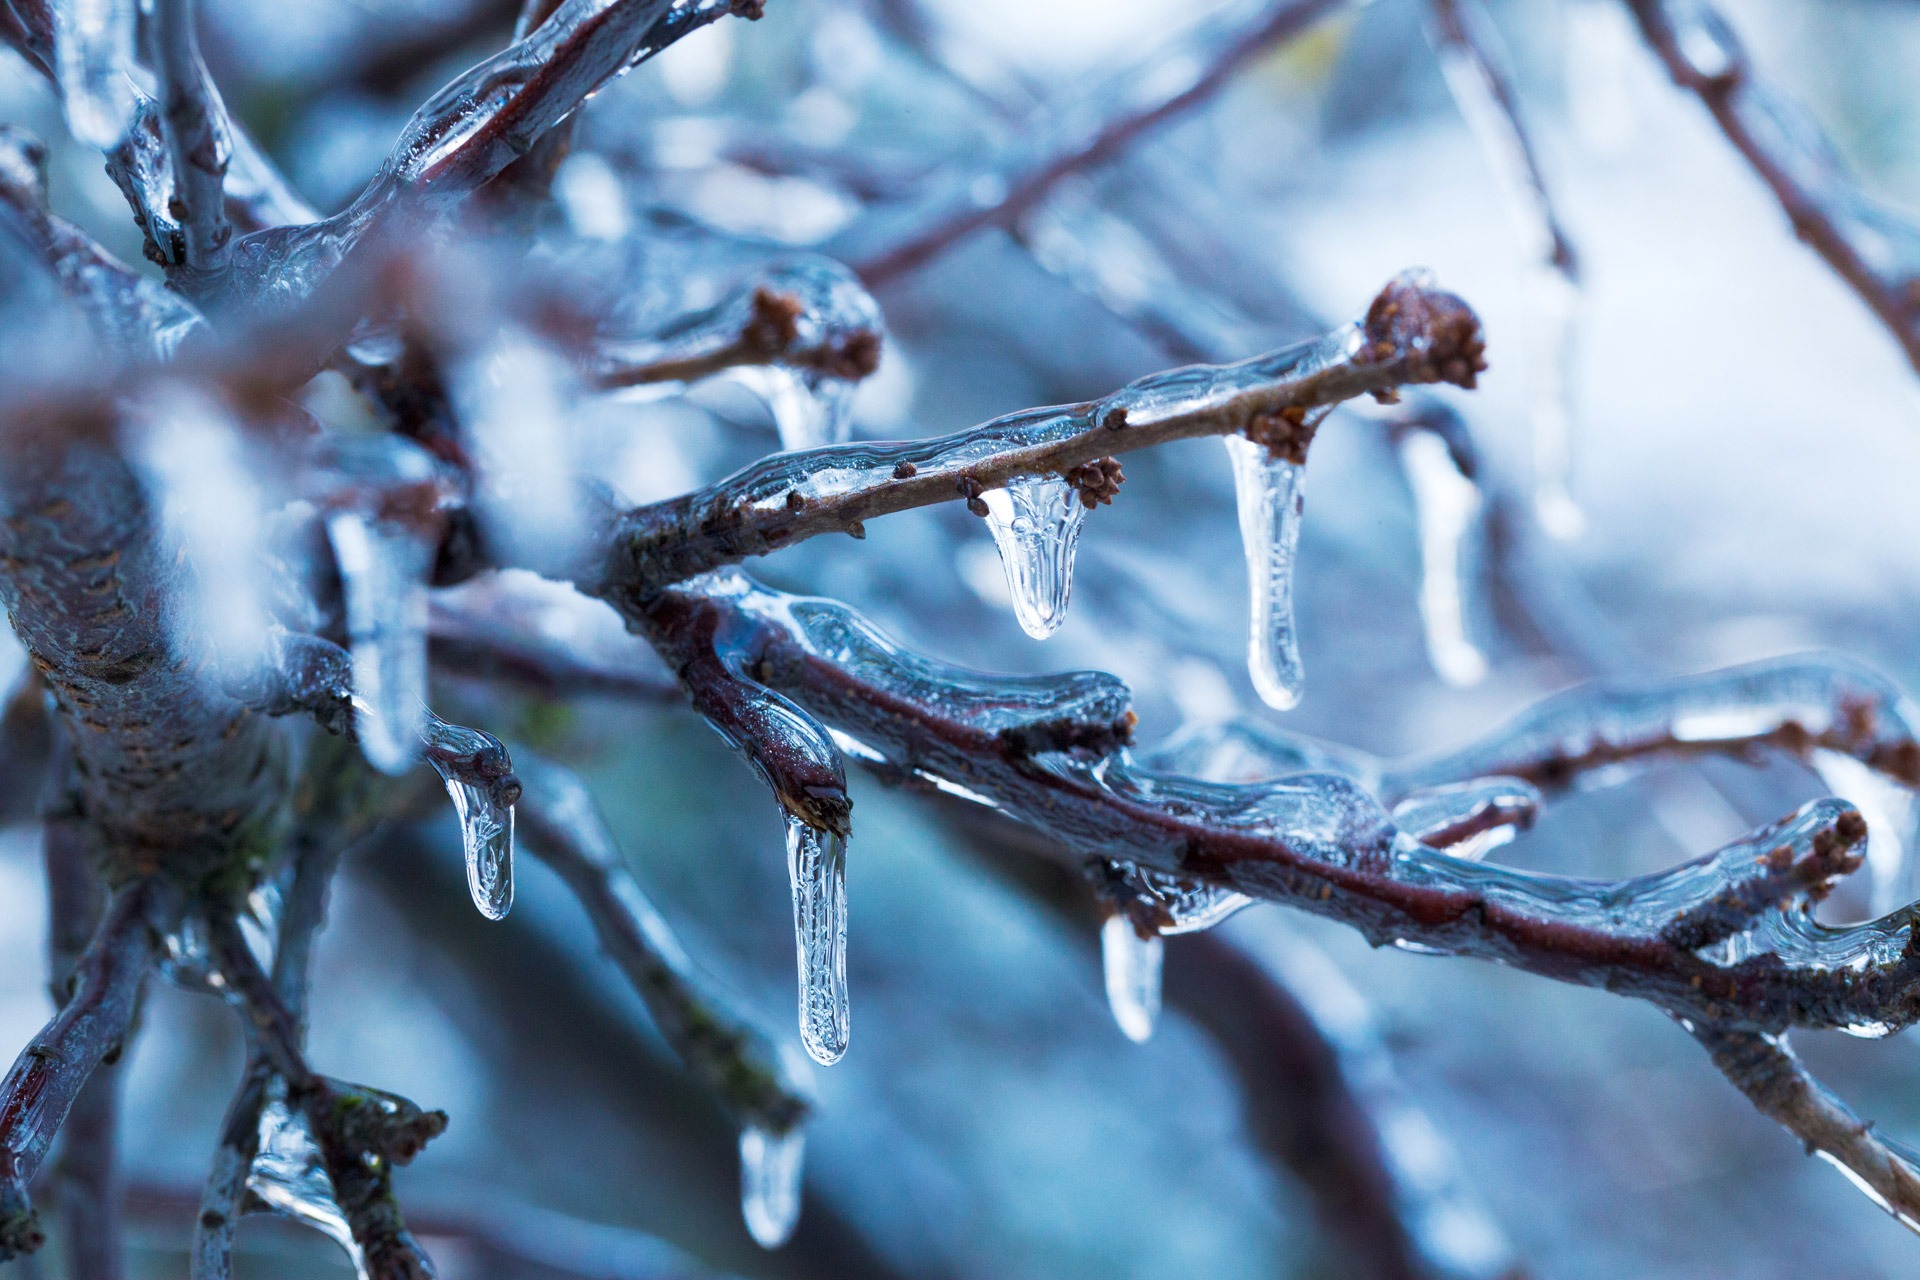
tree, water, nature, branch, snow, cold, winter, plant, photography, sunlight, leaf, flower, frost, ice, spring, reflection, weather, freeze, frozen, blue, season, twig, close up, icy, icicle, crystal, frosty, freezing, macro photography, plant stem, woody plant